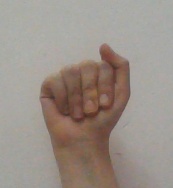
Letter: saad